Bennie Benjamin

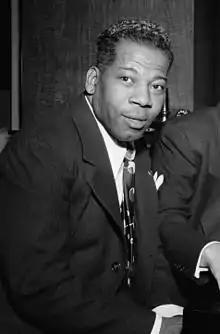
Benjamin c. 1947

Claude August "Bennie" Benjamin (November 4, 1907 – May 2, 1989) was a Virgin Islands-born American songwriter. He had particularly successful songwriting partnerships with Sol Marcus, with whom he wrote "I Don't Want To Set The World On Fire", "When the Lights Go On Again (All Over the World)", and "Don't Let Me Be Misunderstood"; and with George David Weiss, with whom he wrote "Oh! What It Seemed to Be" and "Wheel of Fortune". Most of his songs were in the traditional pop idiom.